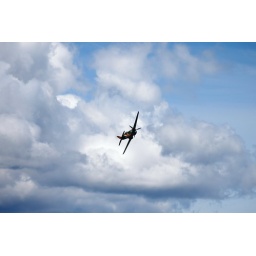
Flying Heritage Collection Fly Day May 22 2010 - Paul Allen's vintage airplane museum, many in flying order